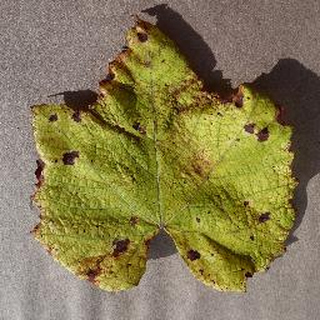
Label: grape_leaf_blight